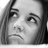
Emotion: neutral